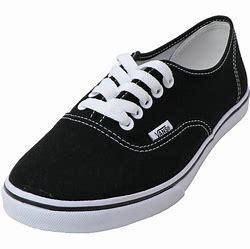
Brand: Vans
Model: Authentic